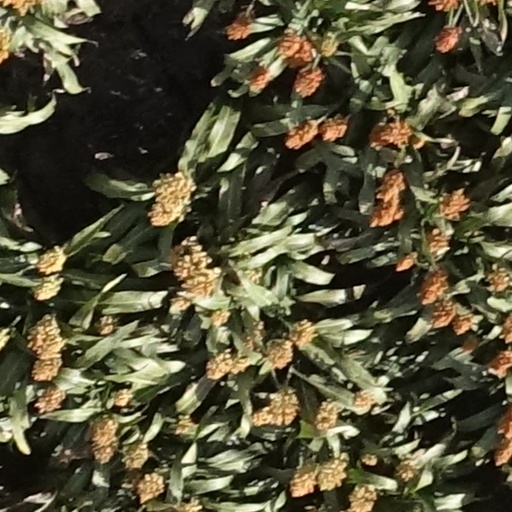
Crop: sorghum